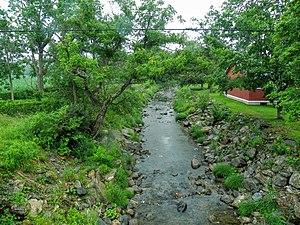
Rivière Nadeau à Vallée-Jonction (Québec).
La rivière Nadeau est un affluent de la rive ouest de la rivière Chaudière laquelle coule vers le nord pour se déverser sur la rive sud du fleuve Saint-Laurent. Elle coule dans la région administrative de Chaudière-Appalaches, au Québec, au Canada, dans les municipalités régionale de comté de Robert-Cliche